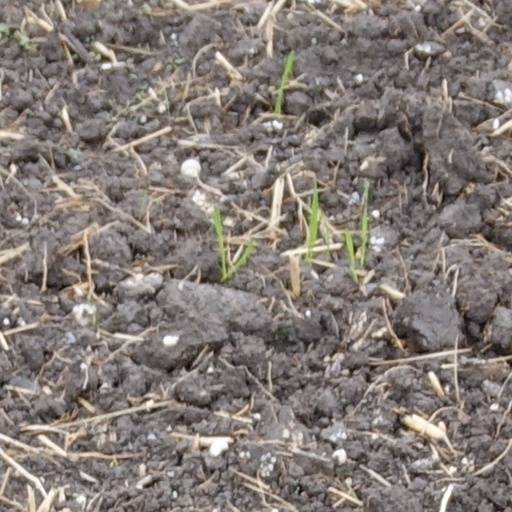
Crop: wheat